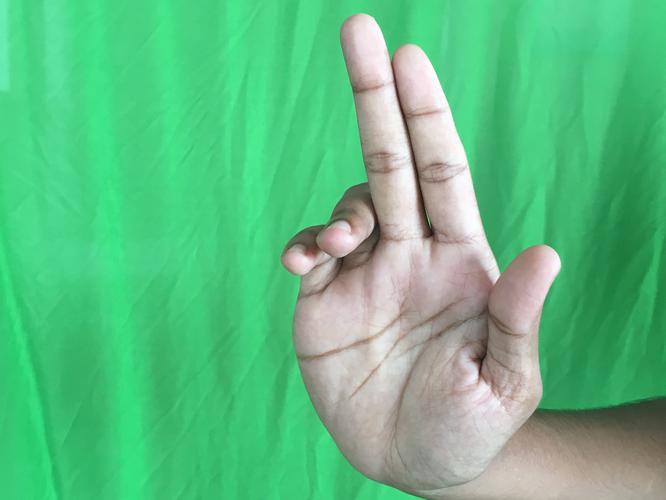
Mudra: Ardhapathaka
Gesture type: single_hand